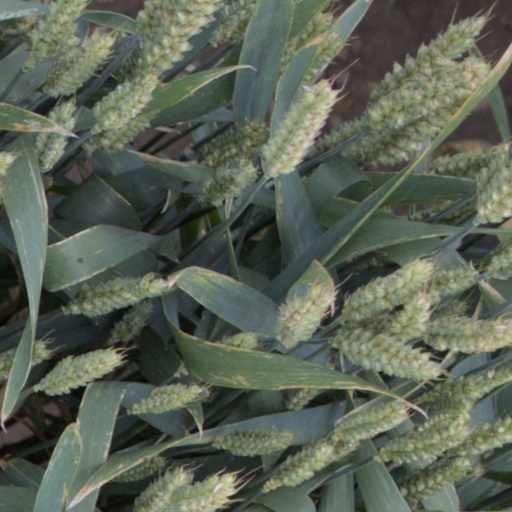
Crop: wheat